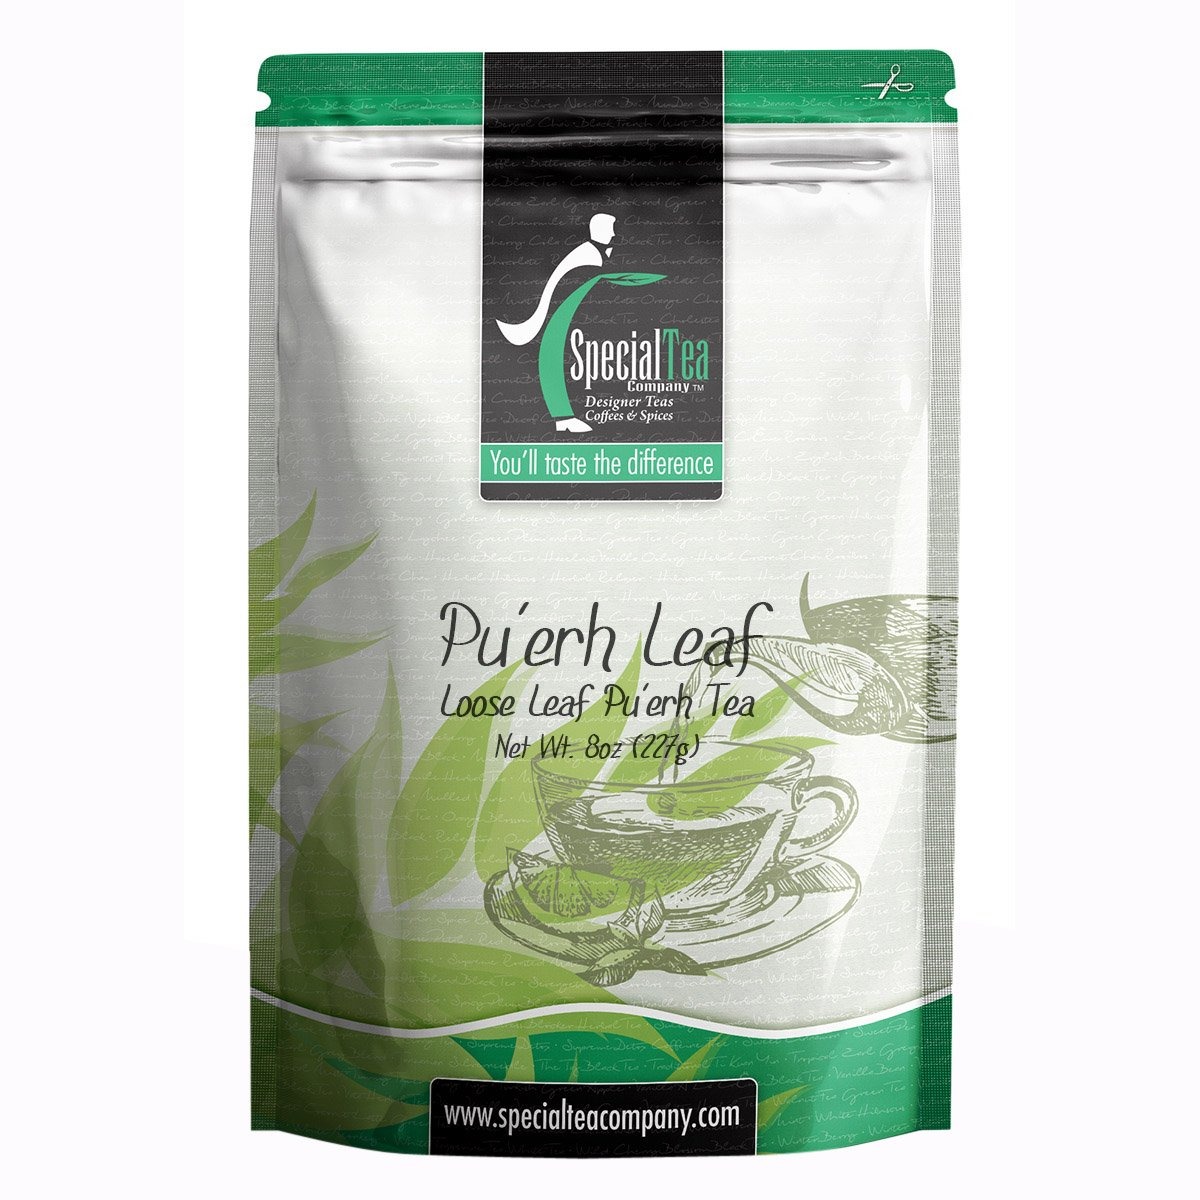
Item Name: Special Tea Loose Leaf Tea, PuerhOrganic, 8 Ounce
Bullet Point 1: Makes approximately 100 cups of tea.
Bullet Point 2: Premium gourmet loose leaf tea.
Bullet Point 3: Premium tea leaves have all their essential oils intact, so the flavor, quality and health benefits are maintained.
Bullet Point 4: Individually hand packed in the USA.
Bullet Point 5: Packed in a reseal able foil pouch to retain freshness.
Value: 8.0
Unit: ounce

Price: 12.99